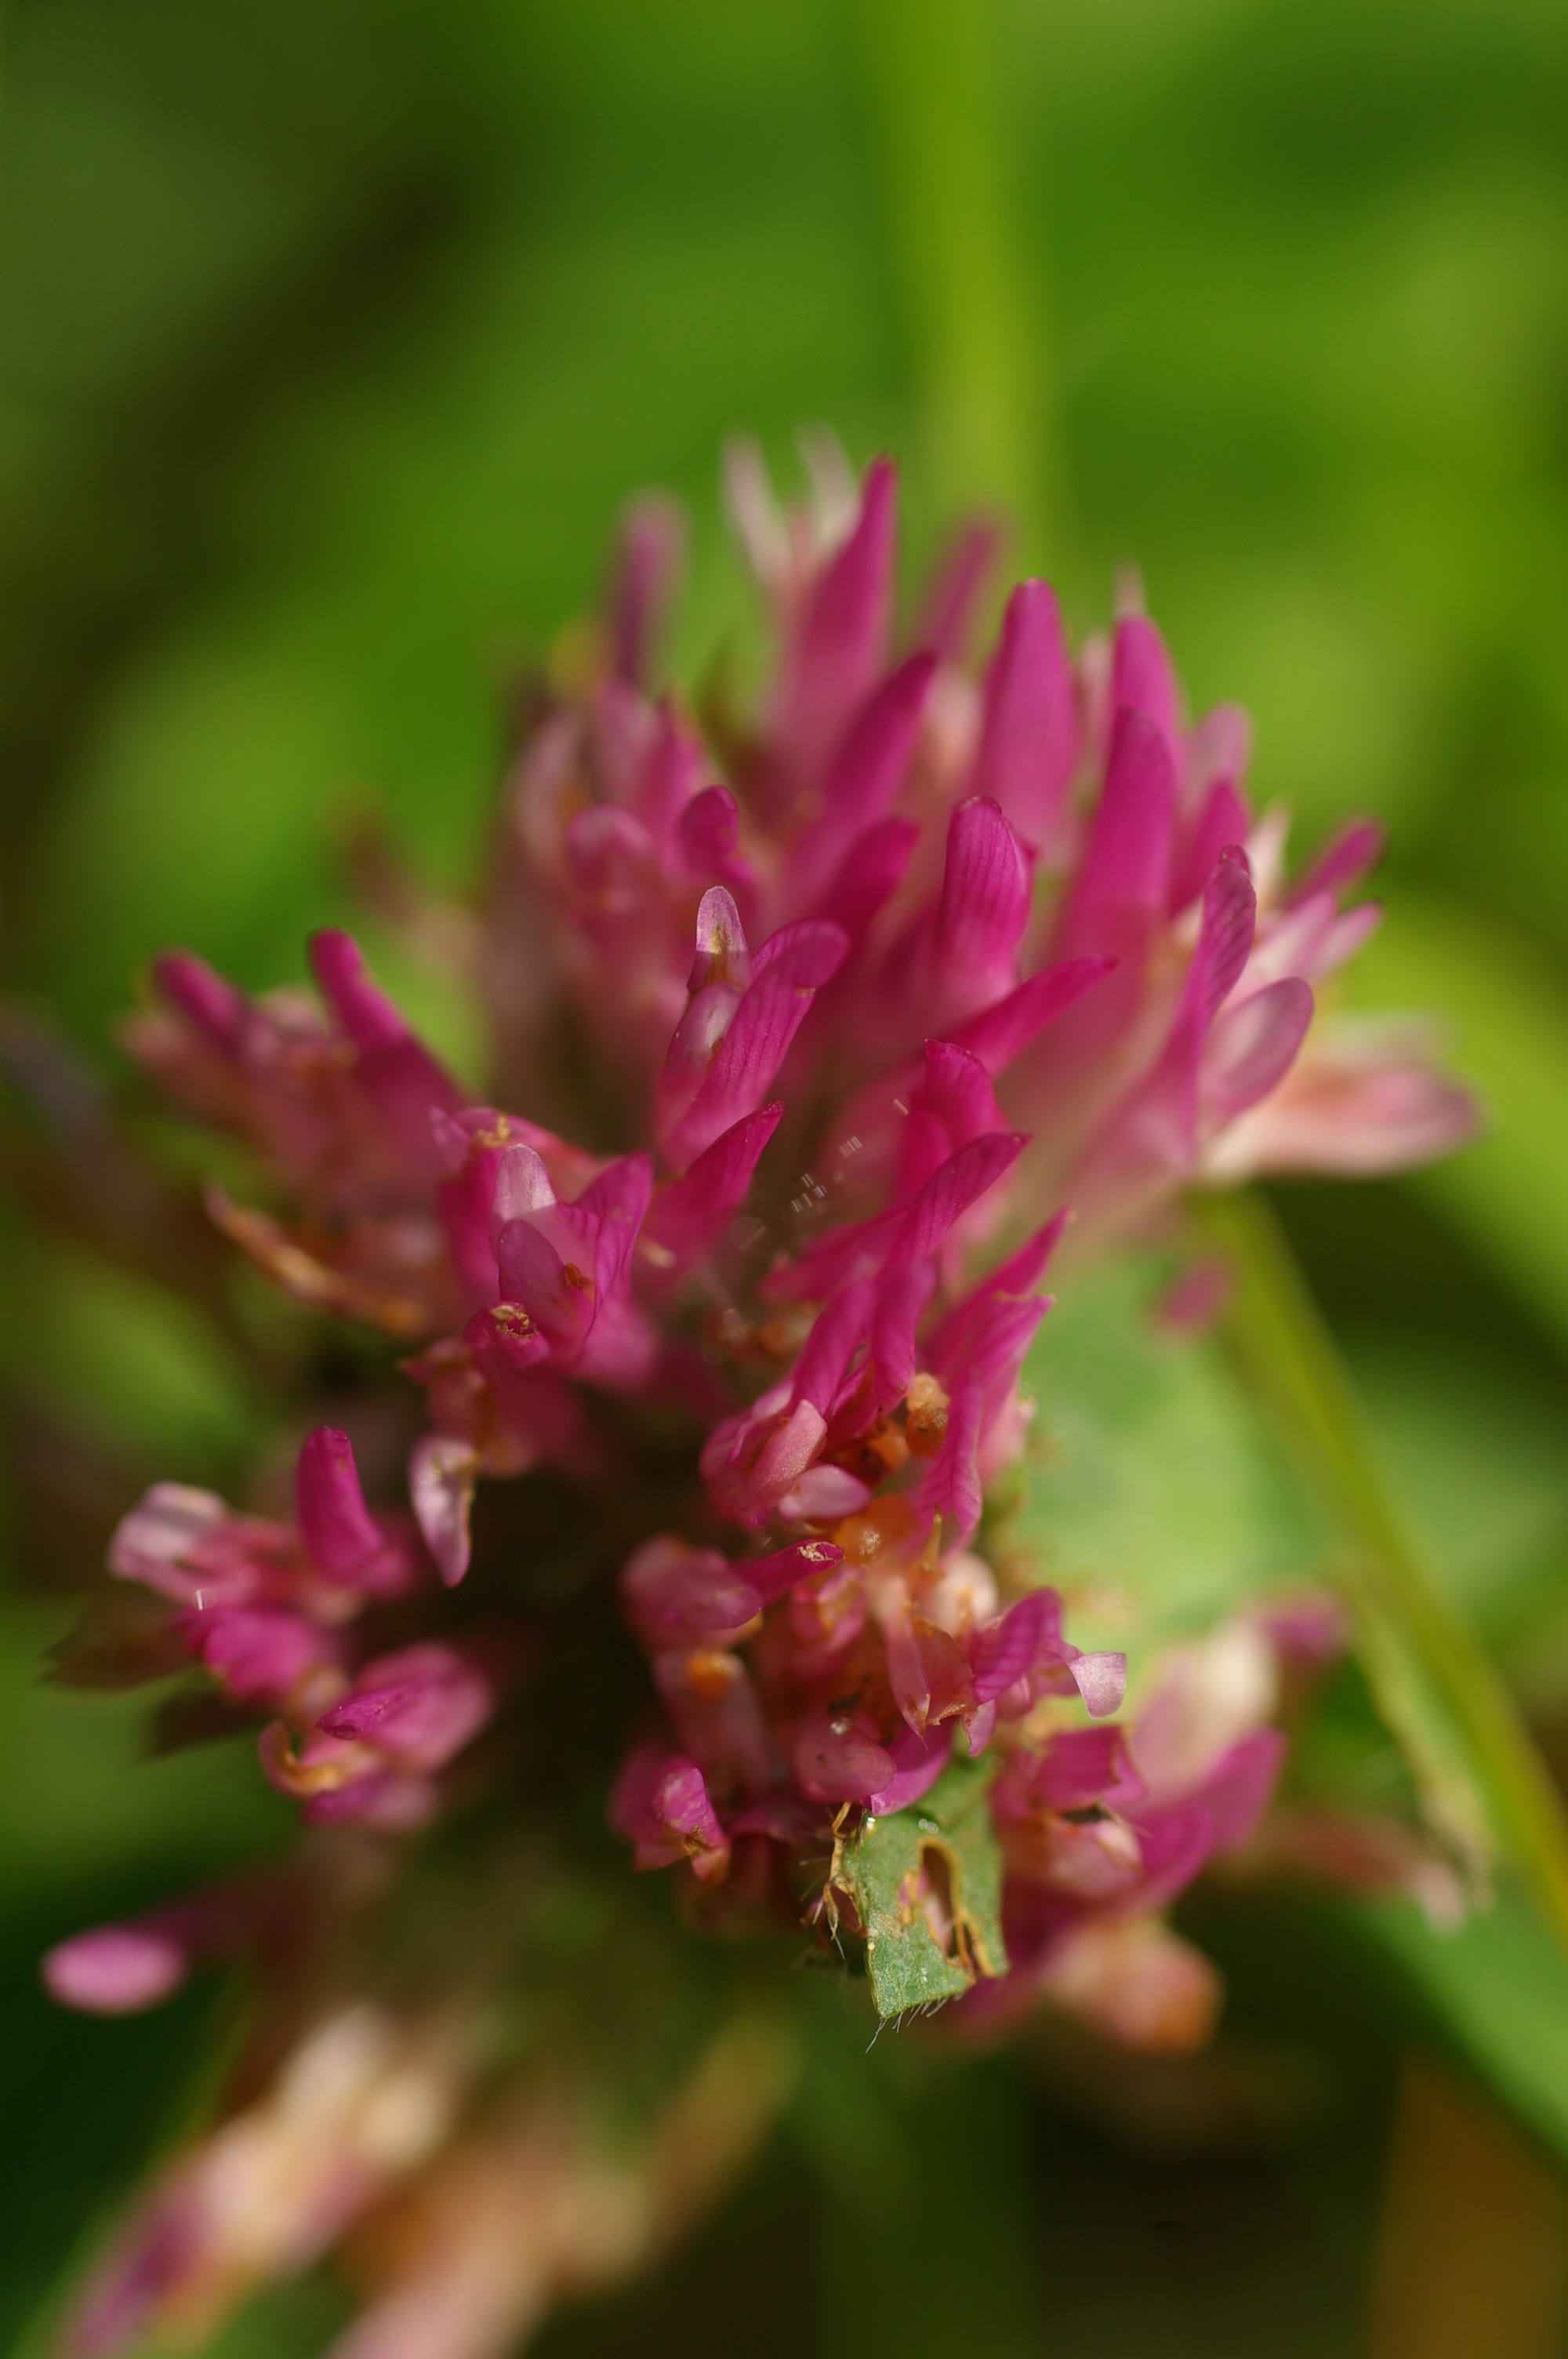
nature, blossom, plant, meadow, flower, bloom, summer, spring, green, red, macro, garden, pink, close, flora, wild flower, wildflower, cheerful, pointed flower, sunny, free, magenta, frisch, klee, macro photography, airy, red clover, plant stem, ironweed